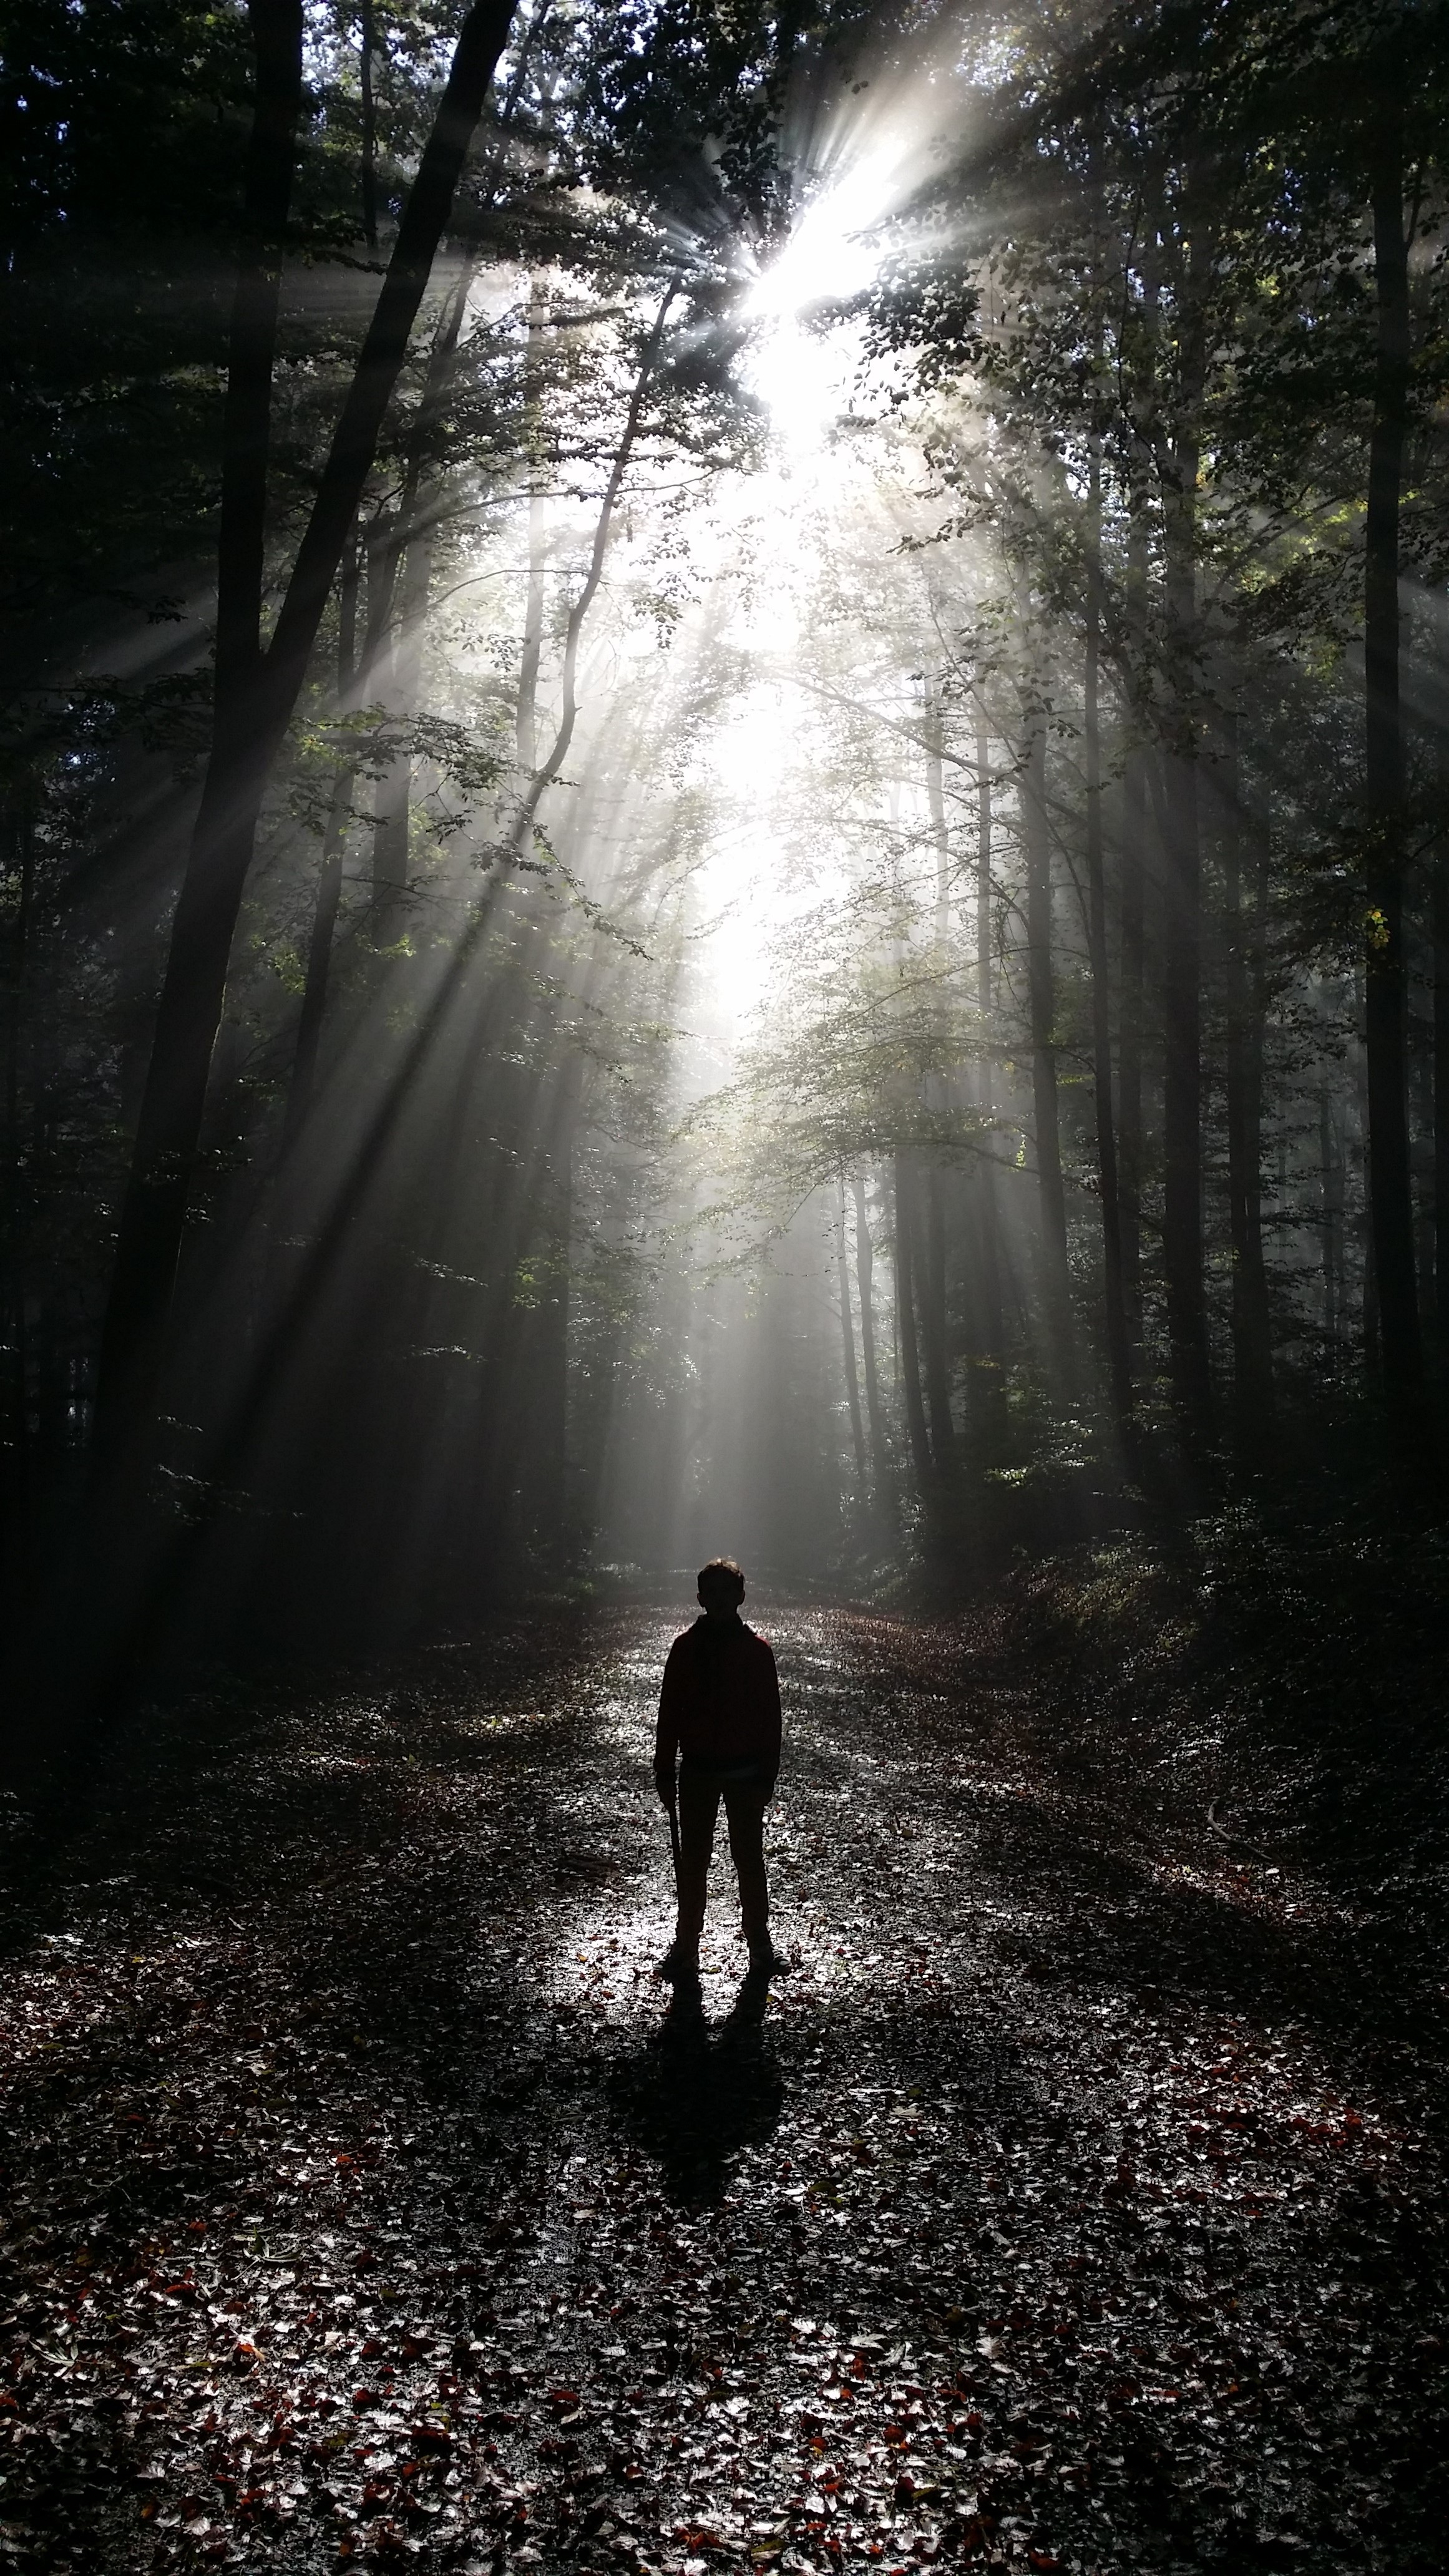
tree, nature, forest, snow, winter, light, fog, mist, sunlight, morning, boy, autumn, weather, darkness, season, woodland, habitat, forest path, natural environment, atmospheric phenomenon, woody plant